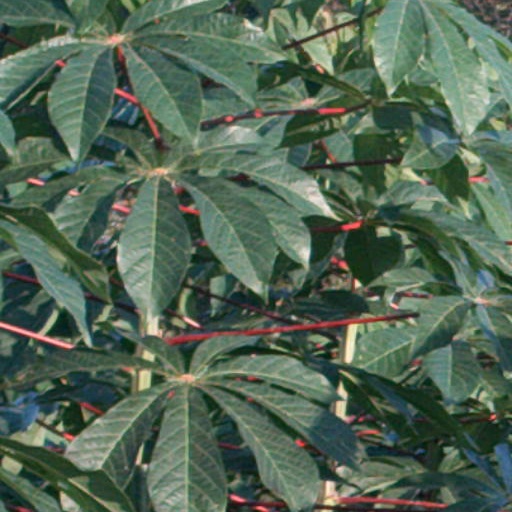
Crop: cassava